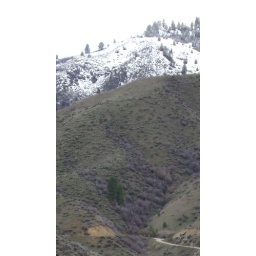
See it snowing in the mountains. Look close on the grass hill that is closer, there is about 60 elk on the hill.